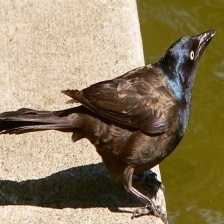
Species: COMMON GRACKLE
Scientific name: QUISCALUS QUISCULA